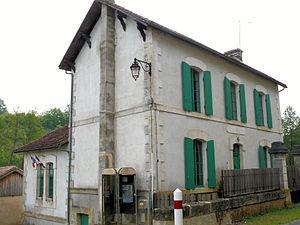
Saint-Avit-Rivière - Mairie
Saint-Avit-Rivière est une commune française située dans le département de la Dordogne, en région Nouvelle-Aquitaine.